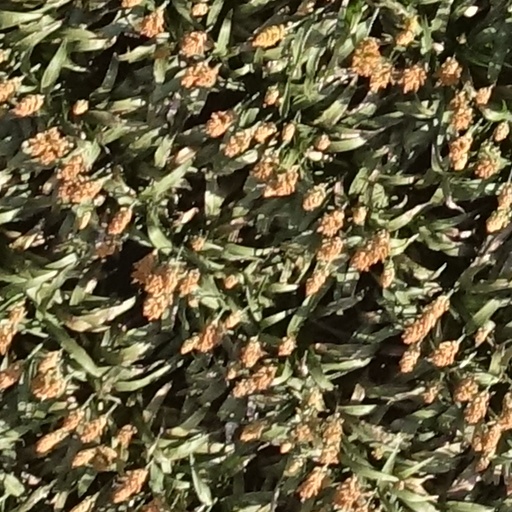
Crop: sorghum